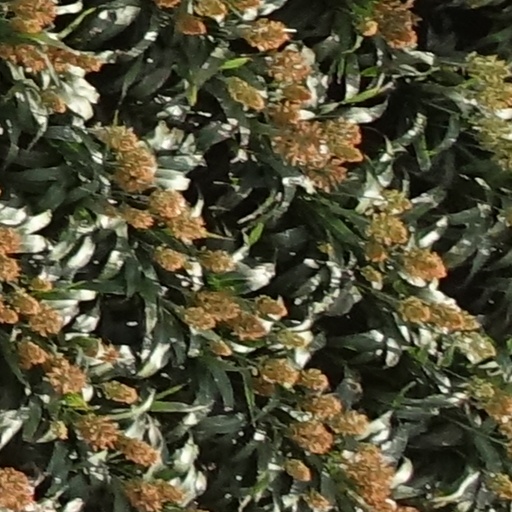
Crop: sorghum